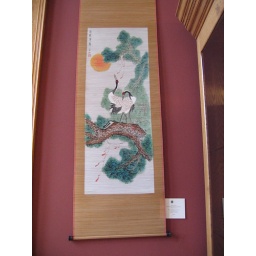
oriental art in the county building in downtown salt lake